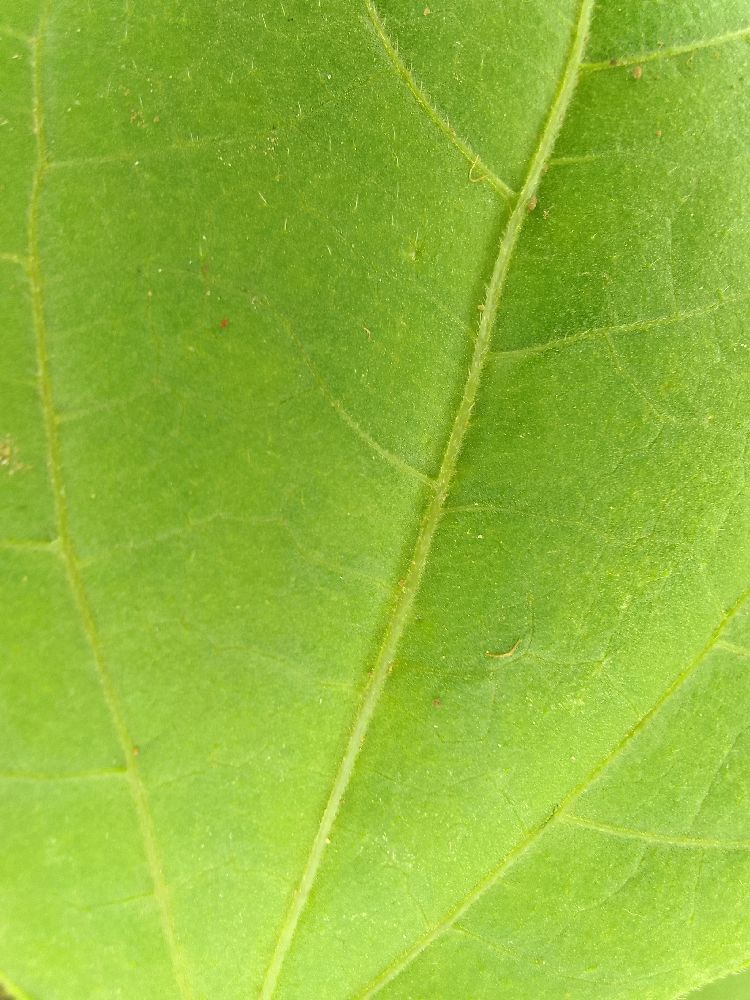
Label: healthy